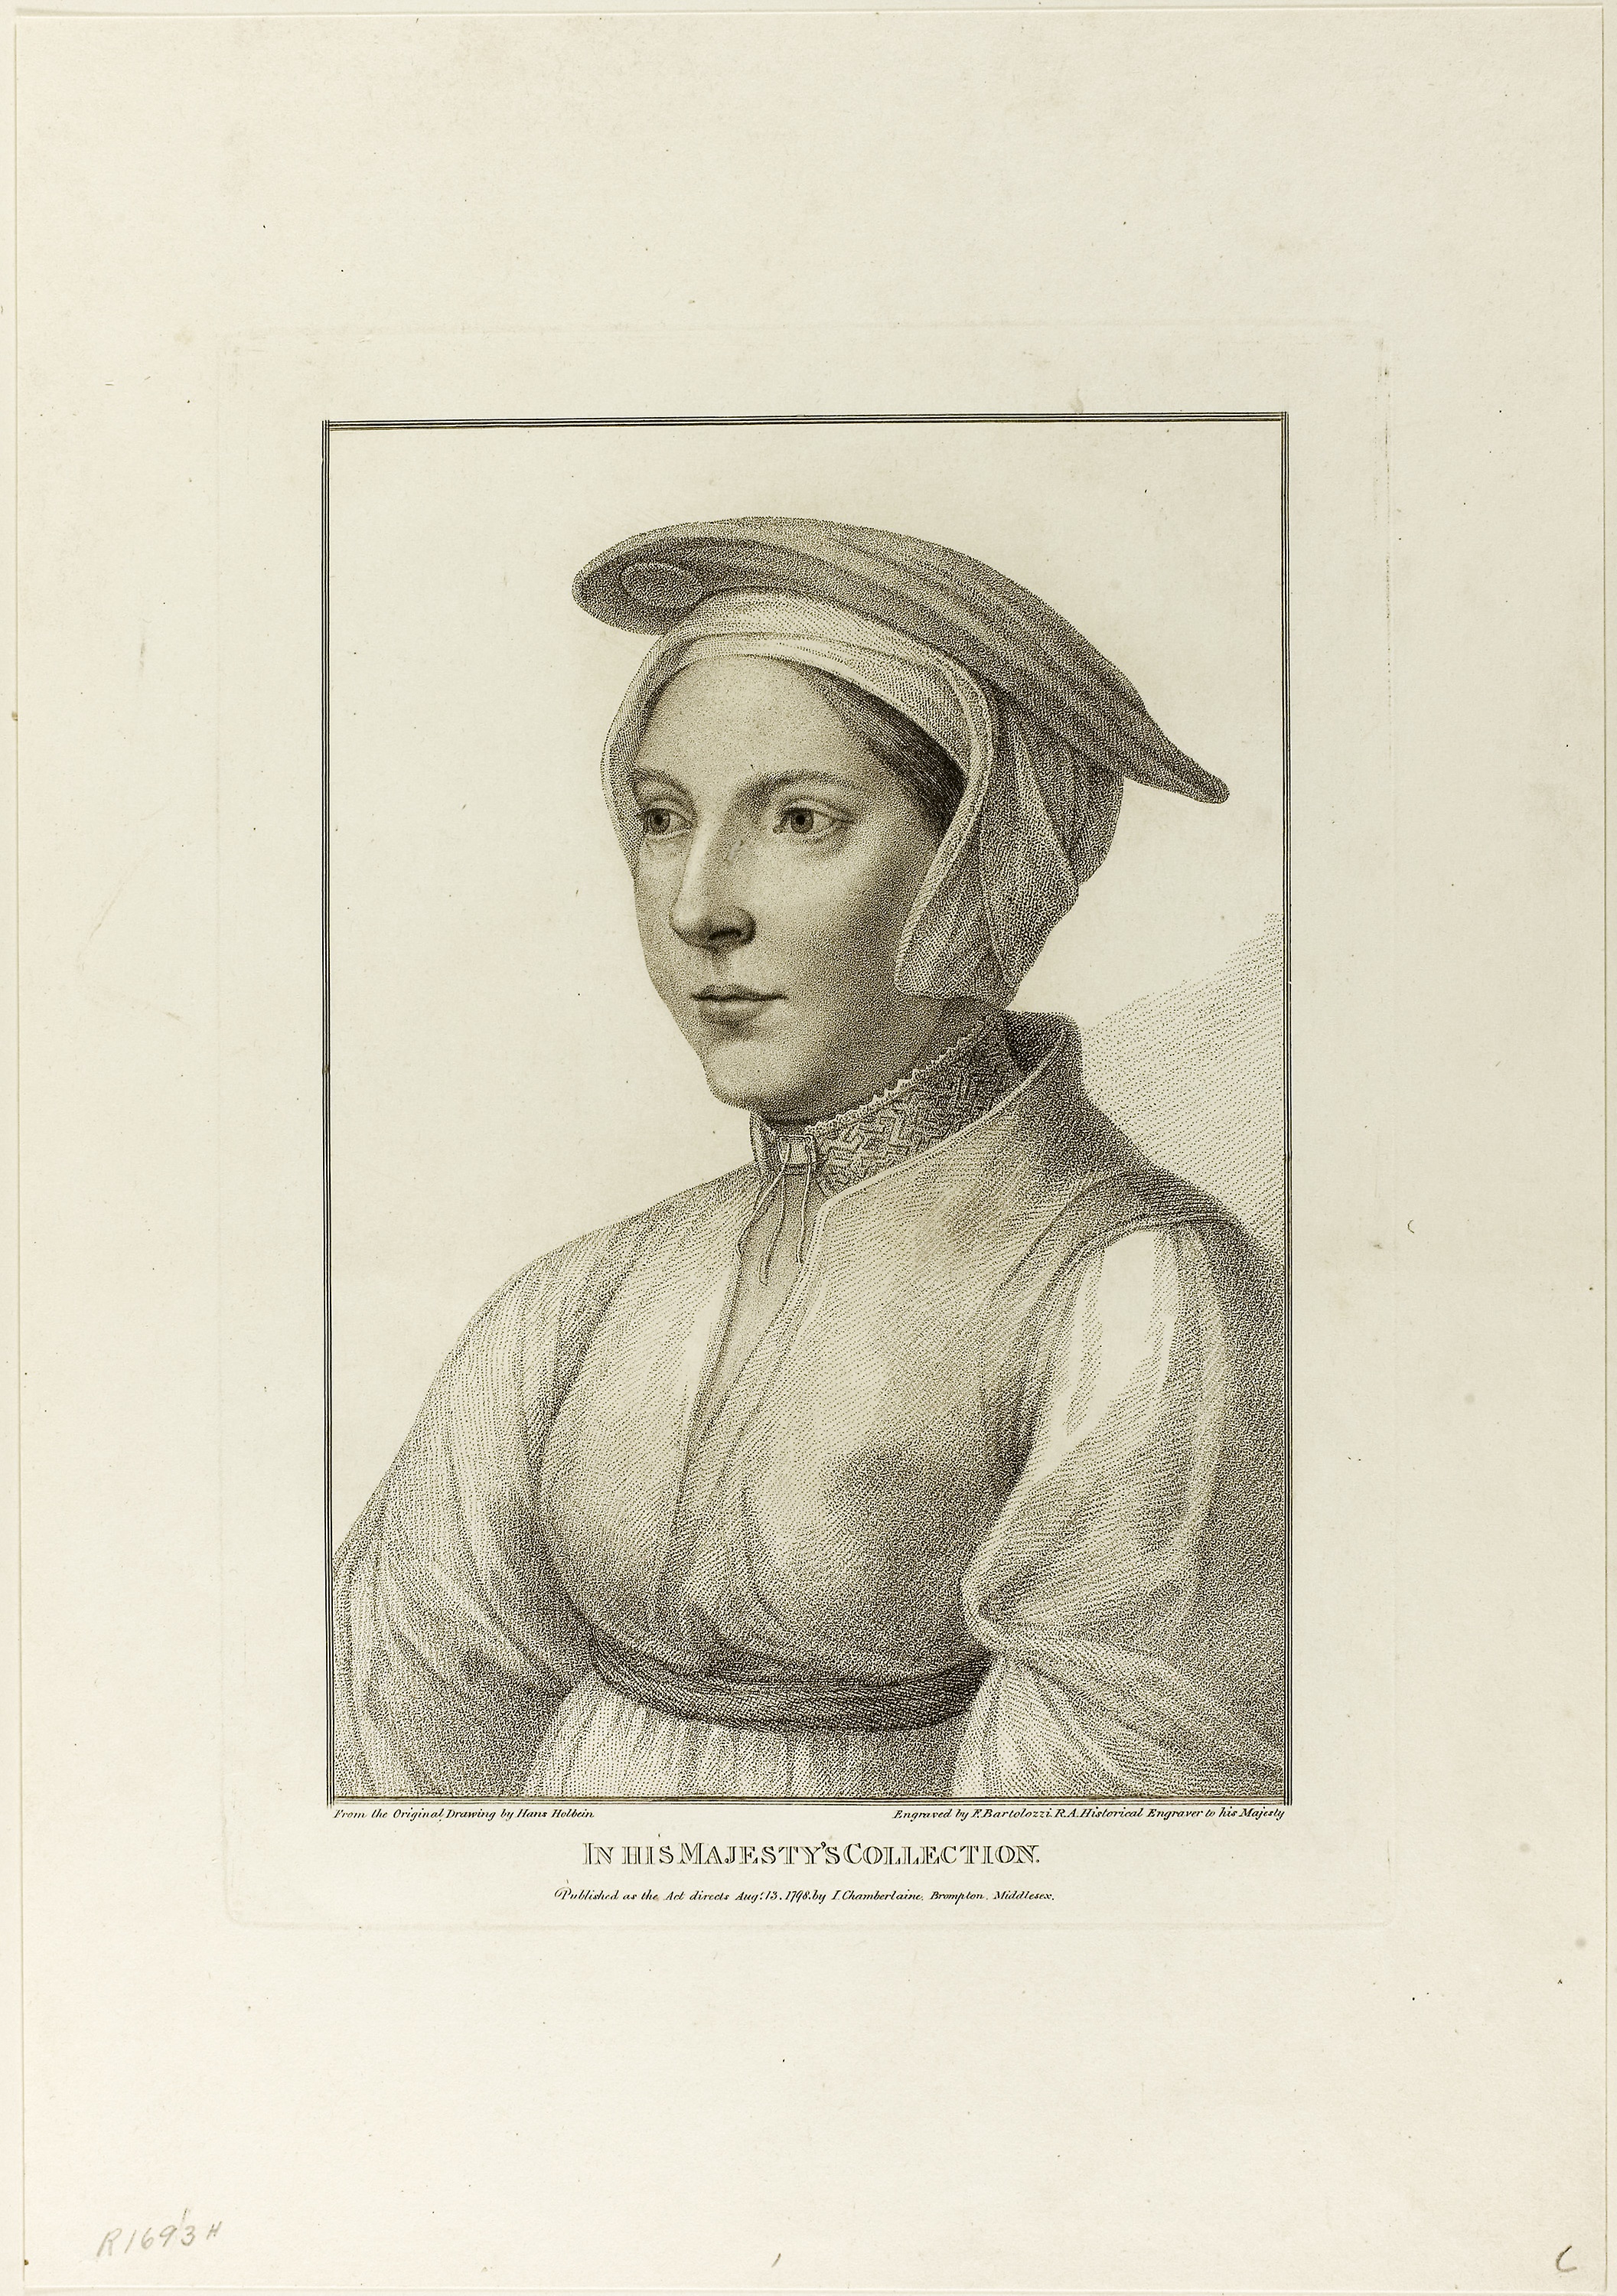
head, portrait, standing, art, drawing, artwork, vintage clothing, self portrait, history, illustration, gentleman, human behavior, visual arts, black and white